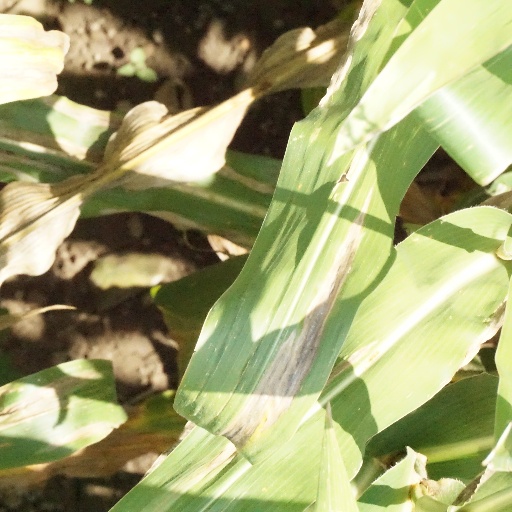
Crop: maize; corn